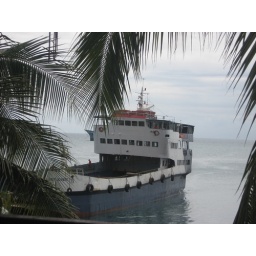
Sitting in a restaurant looking out at the Indian ocean this boat pulled into dock.